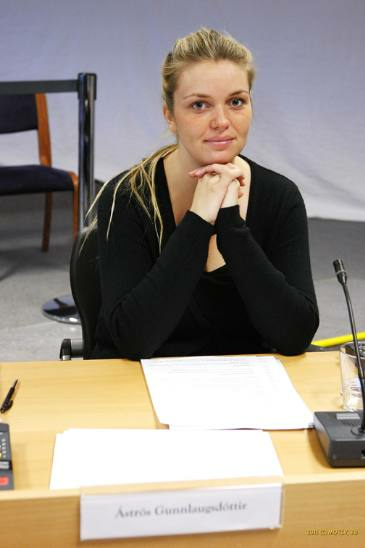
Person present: Yes